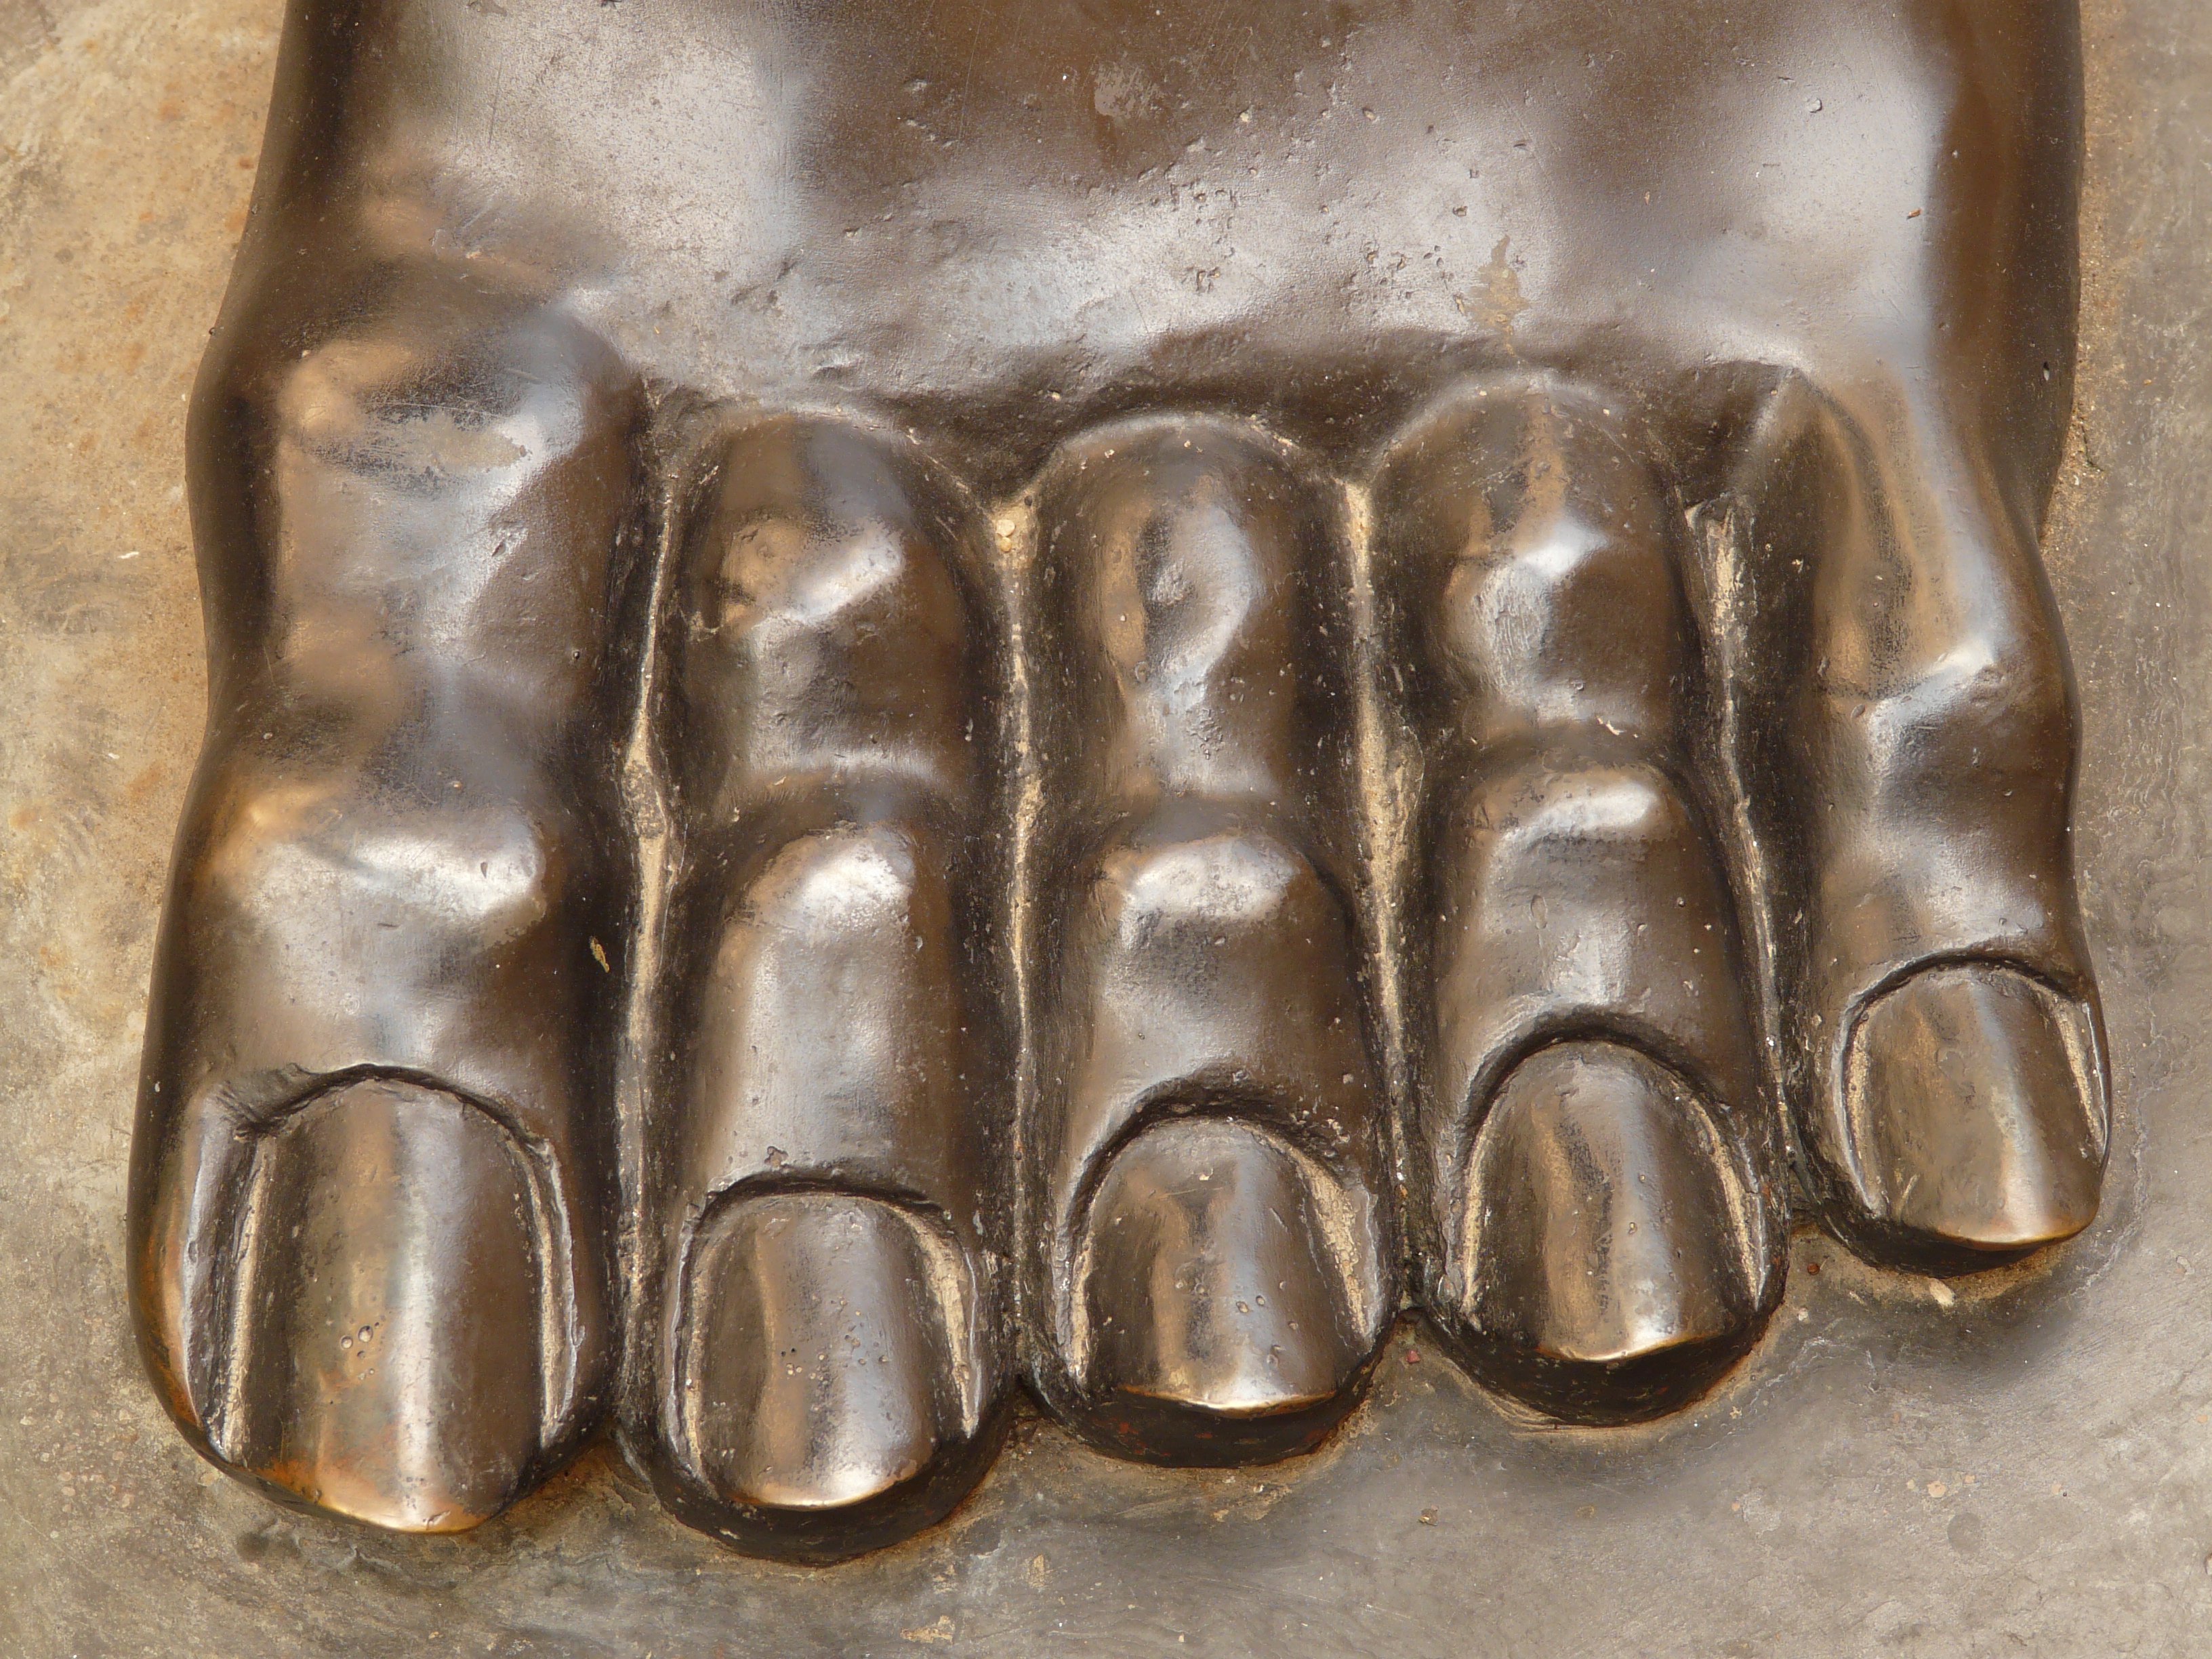
foot, metal, weapon, material, sculpture, art, ammunition, bronze, iron, ten, dali, figueres, firearm, gun accessory